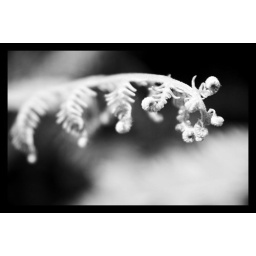
Fern in black and white